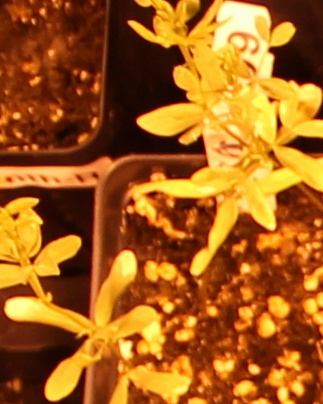
Label: Lentil